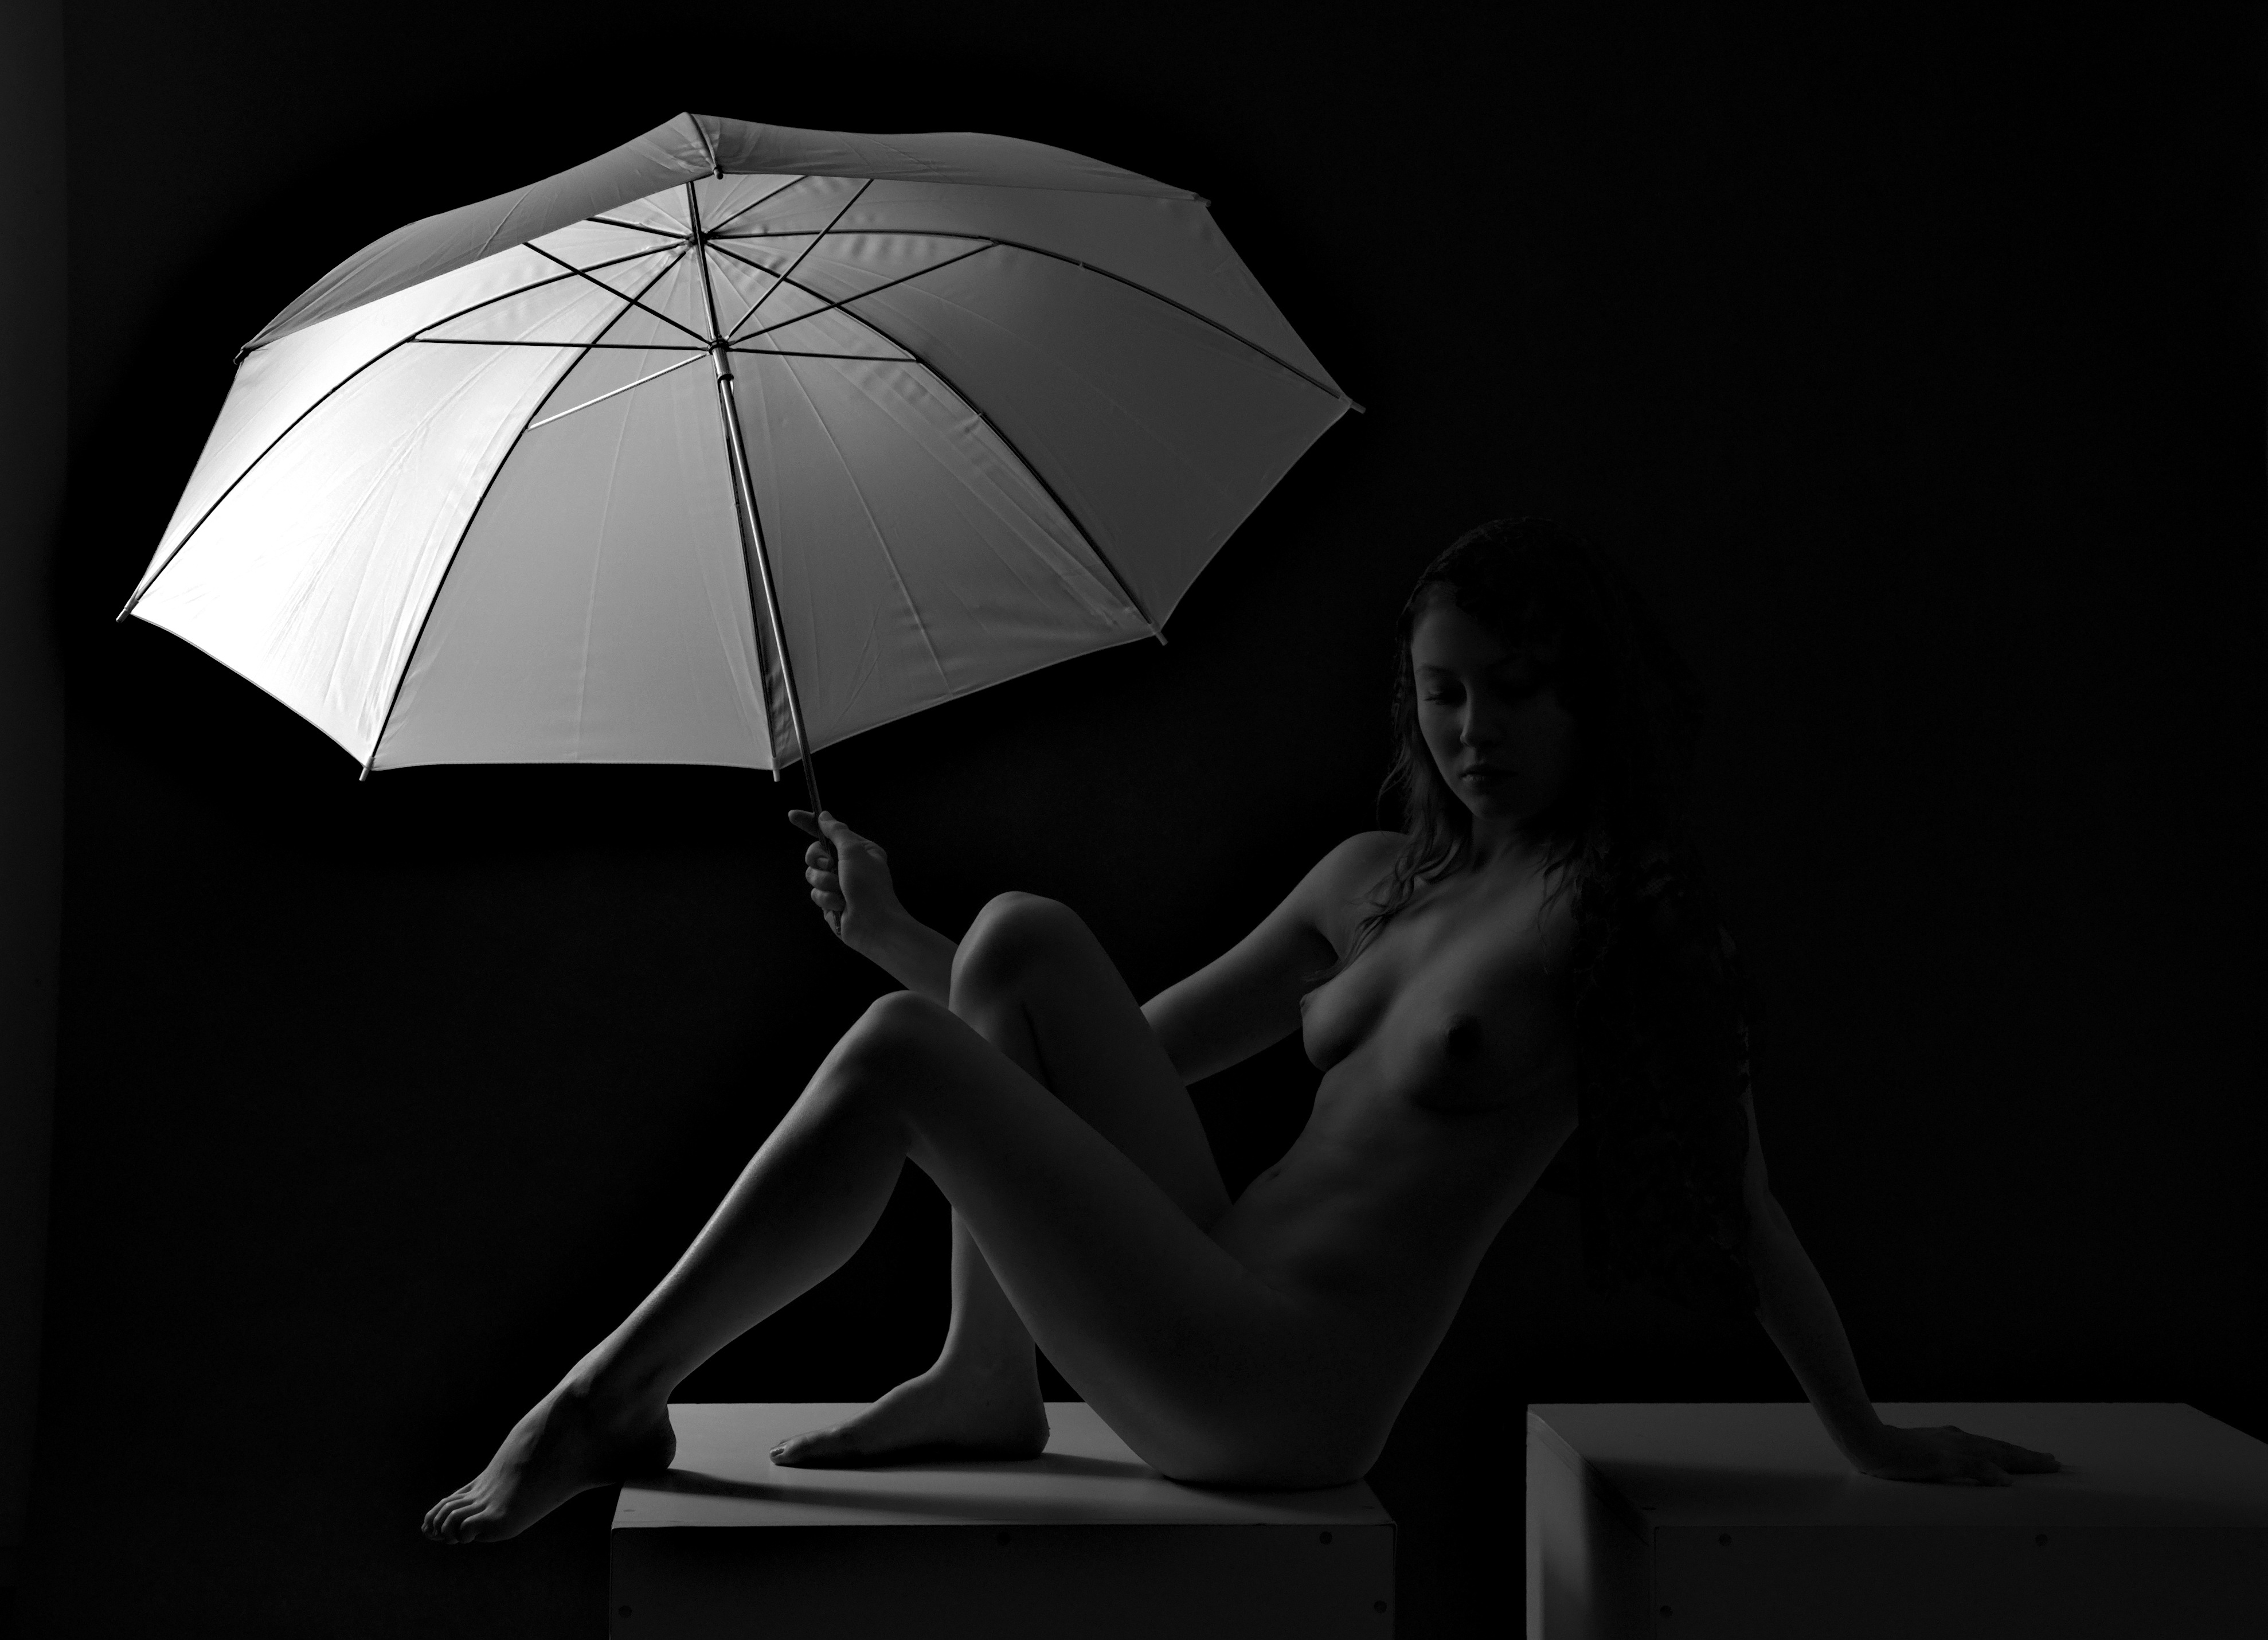
black and white, girl, woman, white, umbrella, studio, darkness, black, monochrome, posing, outside, beauty, character, body, the act of, monochrome photography, fashion accessory